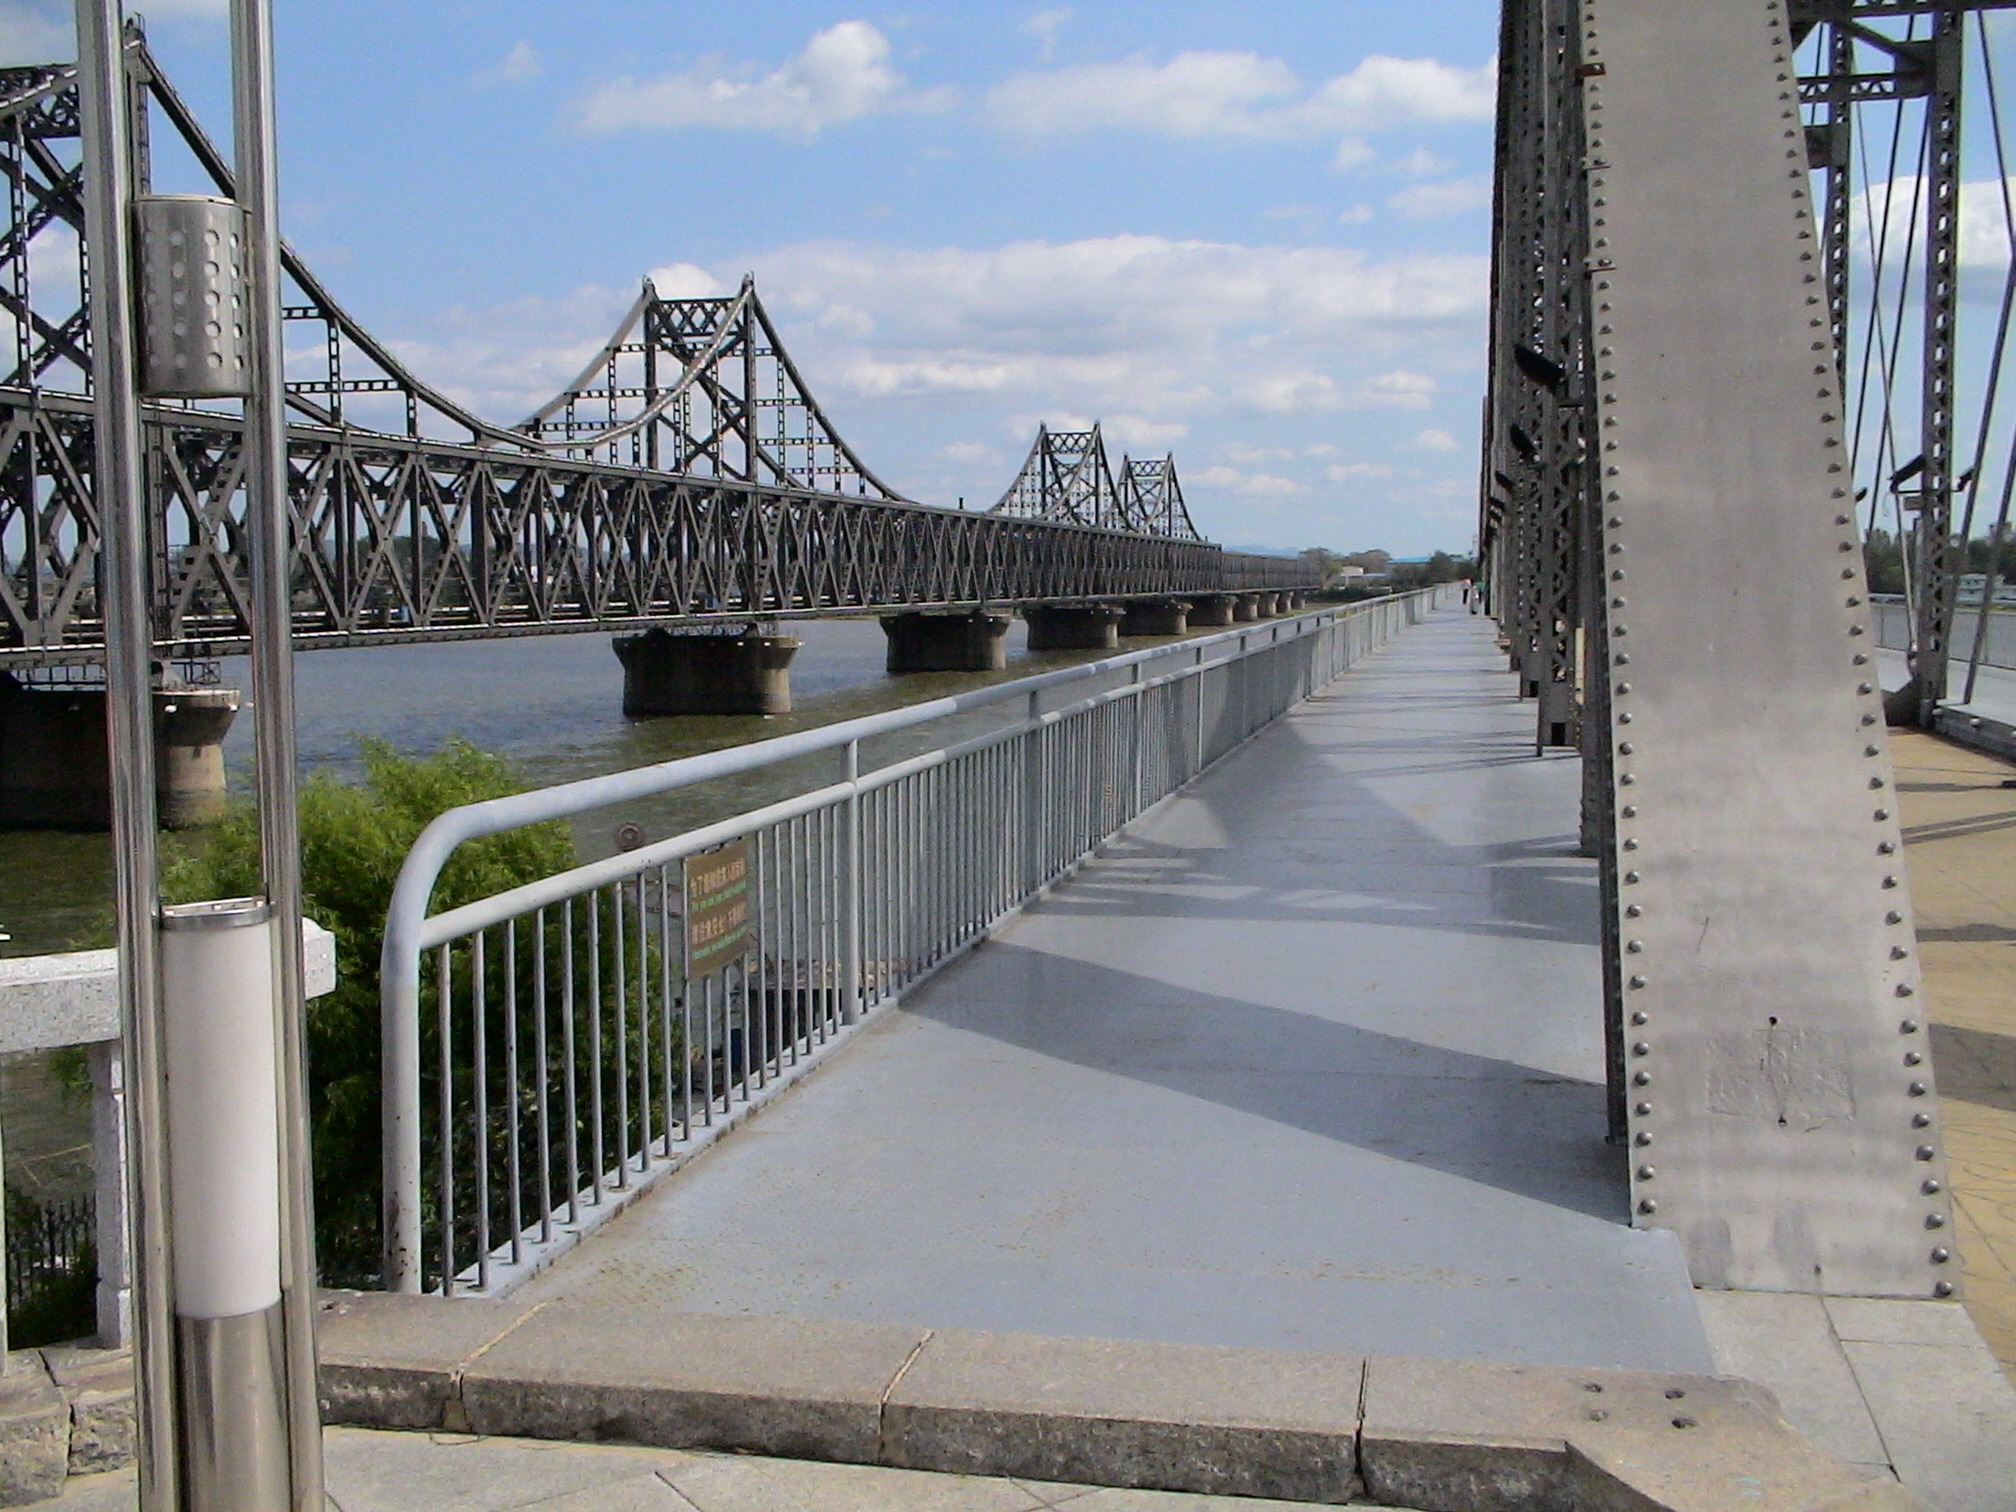
boardwalk, bridge, walkway, steel, handrail, china, iron bridge, dandong, nonbuilding structure, outdoor structure, bridge of friendship